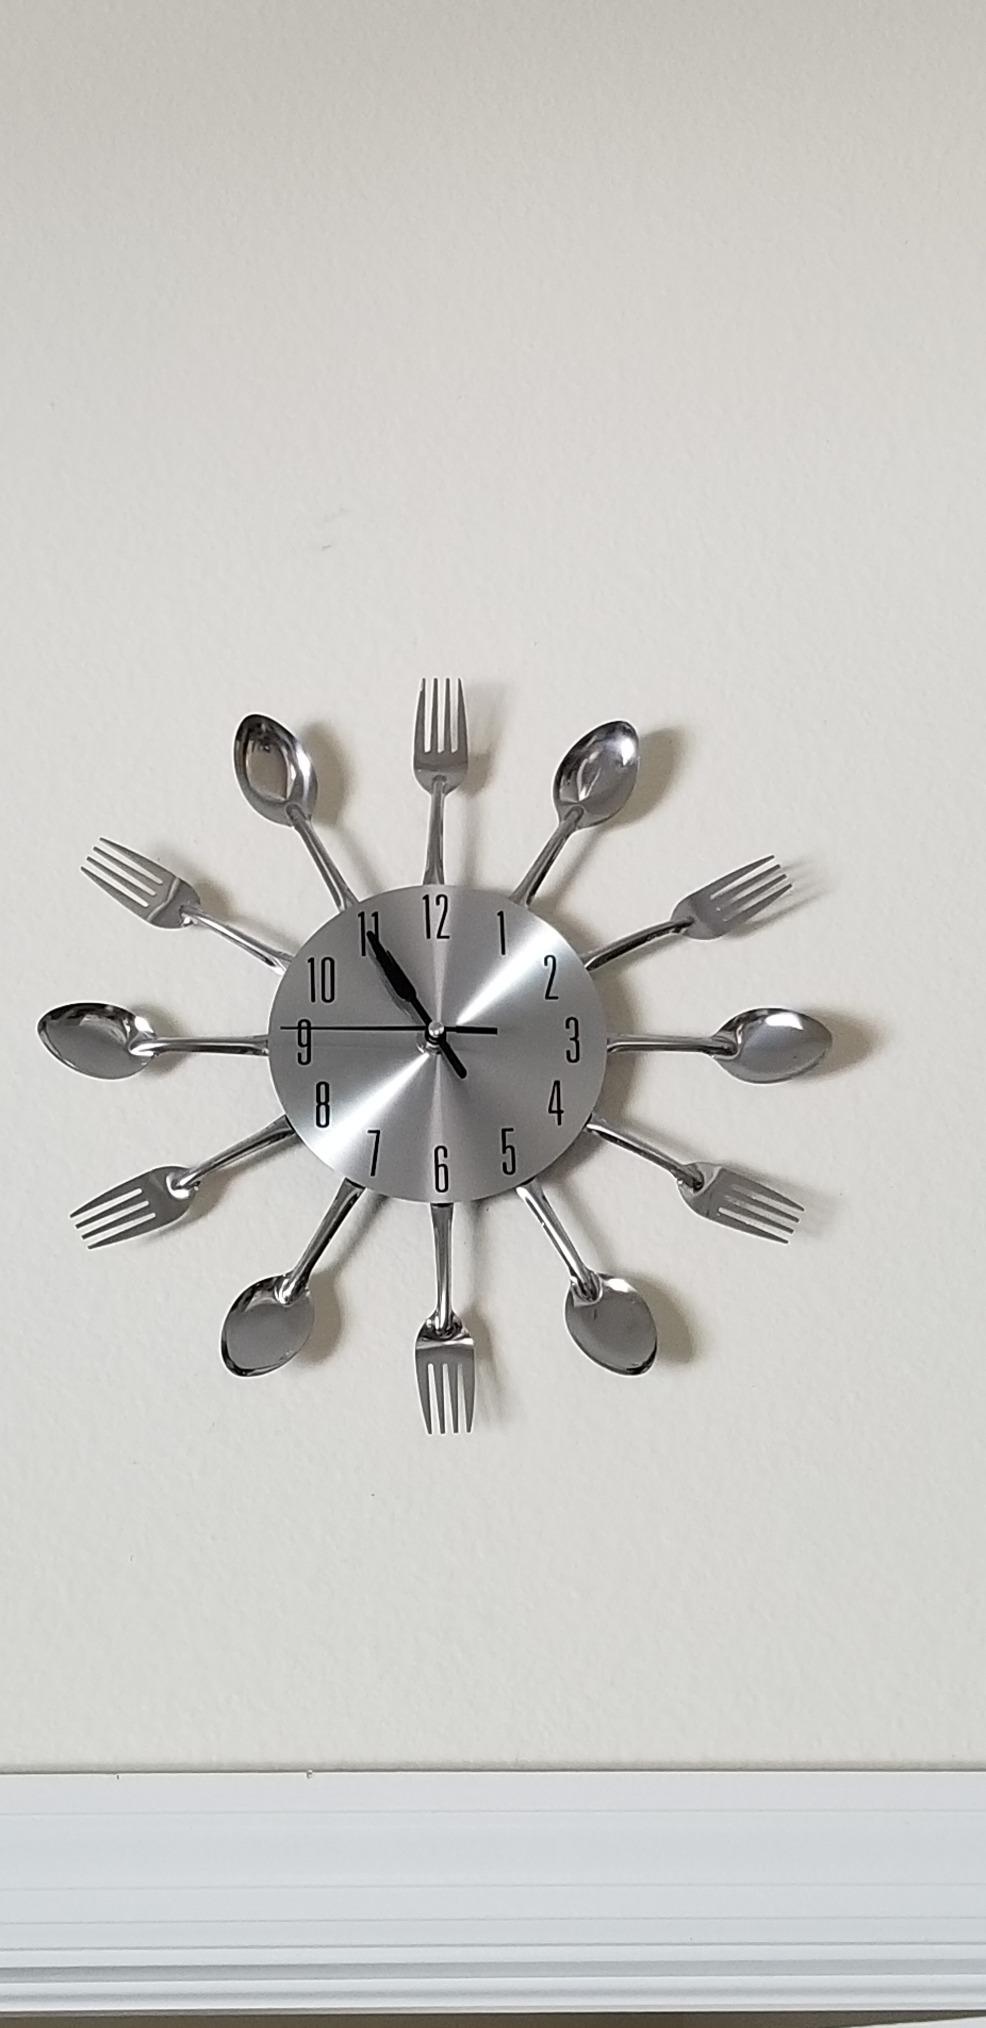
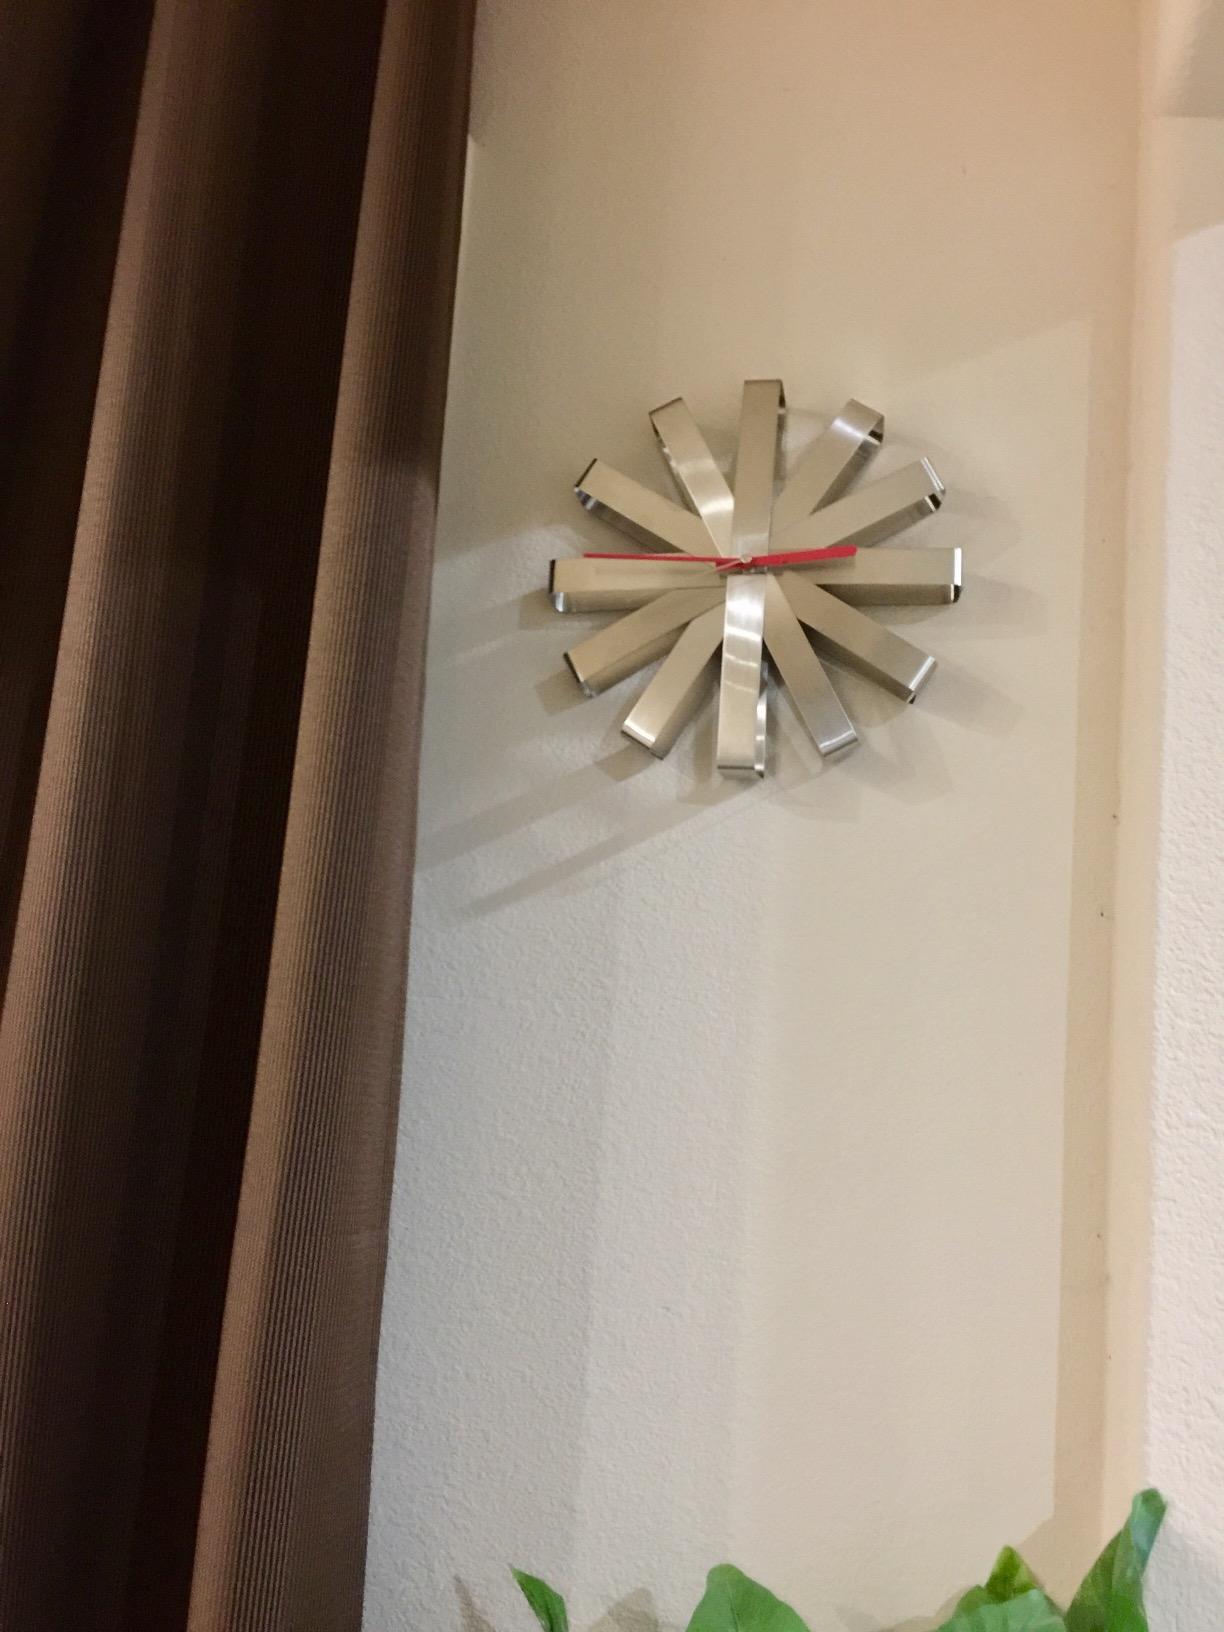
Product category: clock
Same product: no